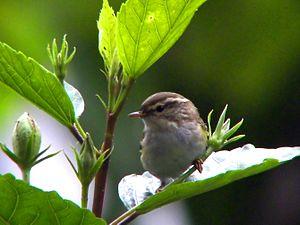
Les Salins-d'Hyères sont une zone de marais salants situés sur les côtes de la mer Méditerranée, sur le territoire de la commune de Hyères, dans le département du Var et de la région Provence-Alpes-Côte d'Azur. Constituant l'un des espaces naturels les plus remarquables du rivage méditerranéen, ils ont été, jusqu'en 1995, utilisés pour la production du sel.